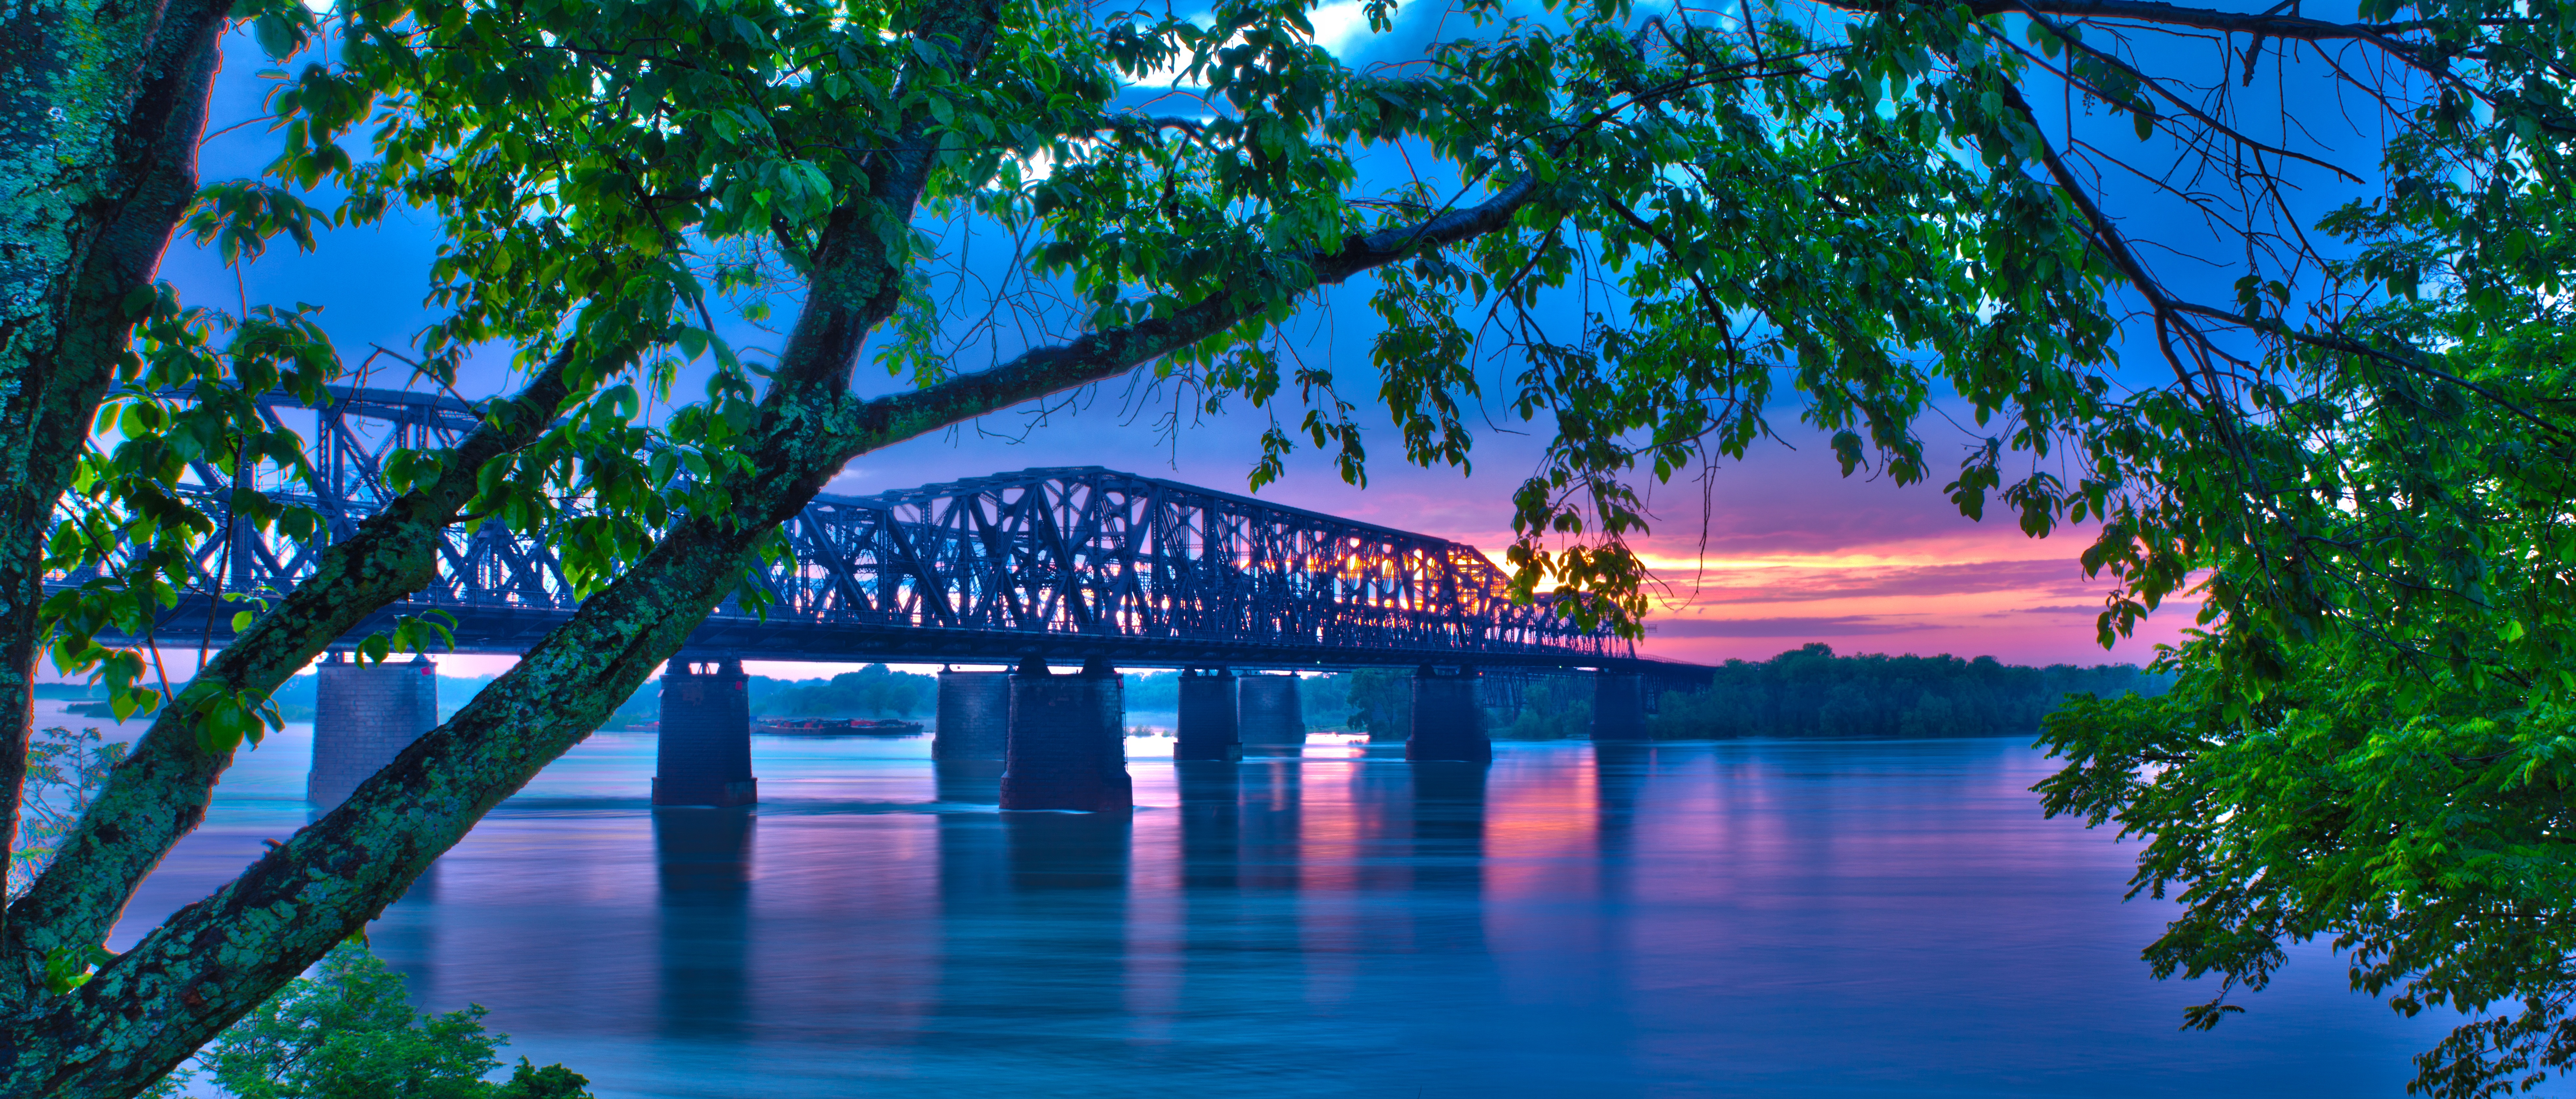
landscape, water, nature, outdoor, architecture, sky, sun, sunset, bridge, old, city, urban, river, cityscape, summer, travel, panoramic, evening, reflection, swimming pool, scenic, park, usa, america, landmark, colorful, tourism, resort, scene, estate, mississippi, arecales